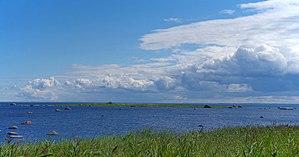
Allu est une très petite île d'Estonie inhabitée, en mer Baltique dans le golfe de Finlande, au nord du pays.